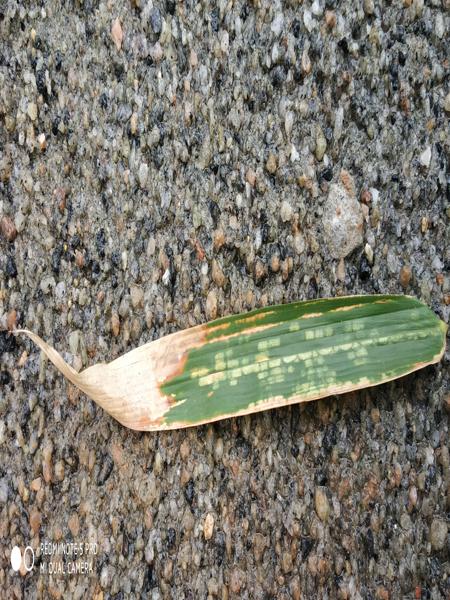
Plant: Bamboo